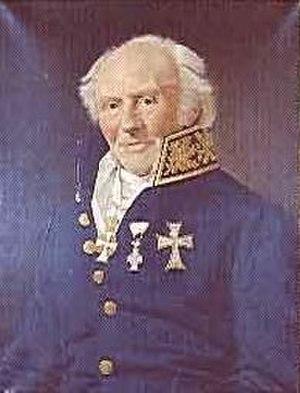
Christian Frederik Hansen, né le 29 février 1756 et mort le 10 juillet 1845, est un architecte danois, qualifié dans son pays de Palladio danois. Membre éminent de l'académie royale des beaux-arts du Danemark, il compte parmi les personnalités artistiques danoises les plus importantes de la première moitié du XIXᵉ siècle. Son œuvre est remarquable par la simplicité de ses lignes inspirées du néoclassicisme. Il fut l'élève de Nicolas-Henri Jardin et de Caspar Frederik Harsdorff.